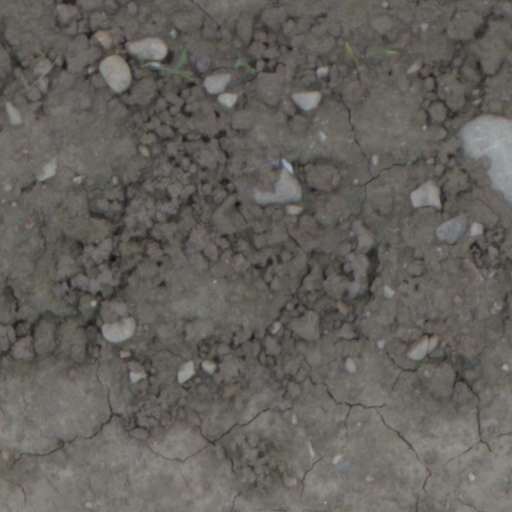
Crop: wheat